Italy–Sweden relations

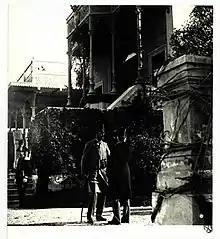
Gustav Bernadotte with Umberto I at the end of the 19th century

Historical evidence shows some official encounters between the two countries' Heads of State during the years.